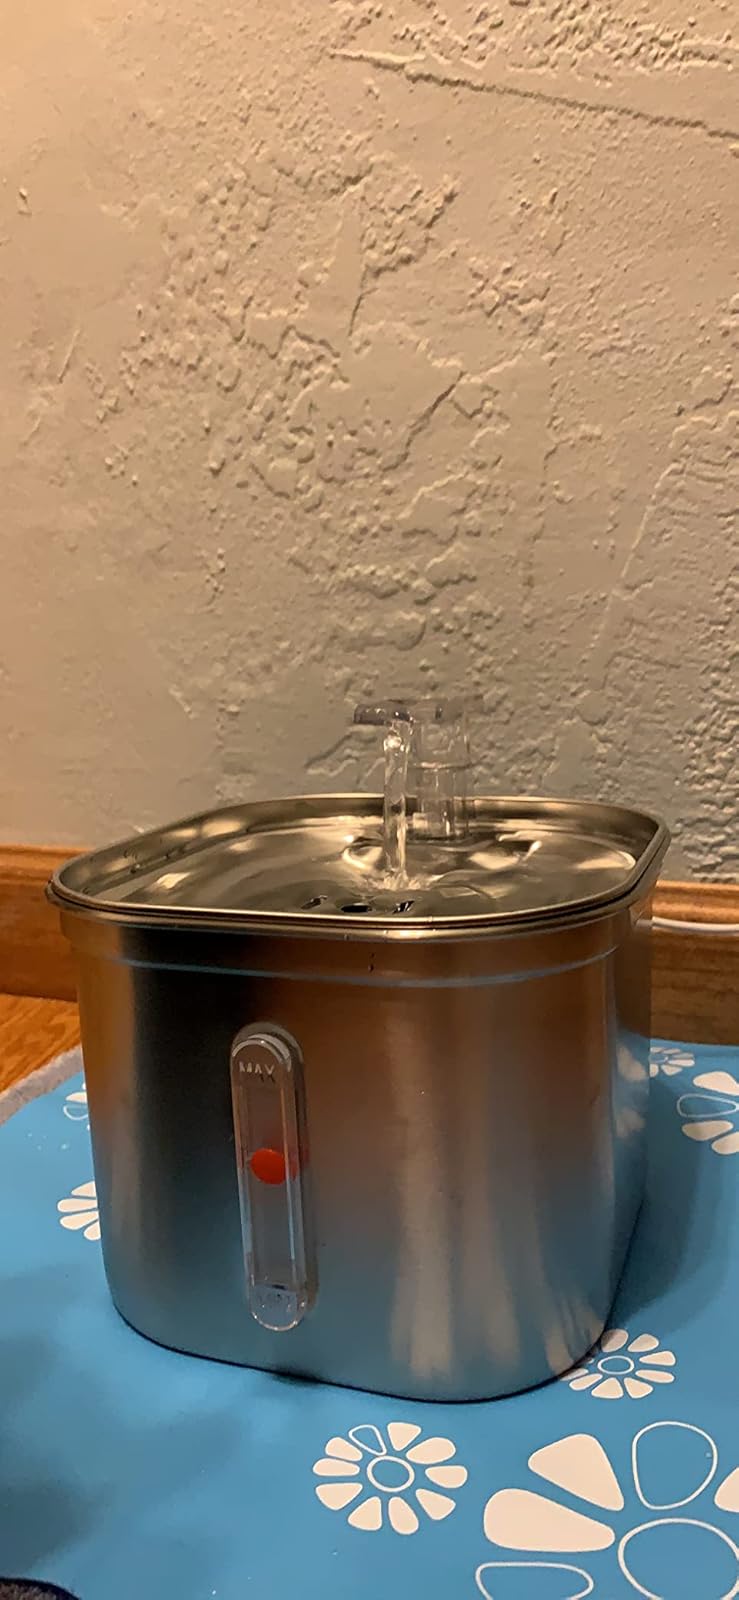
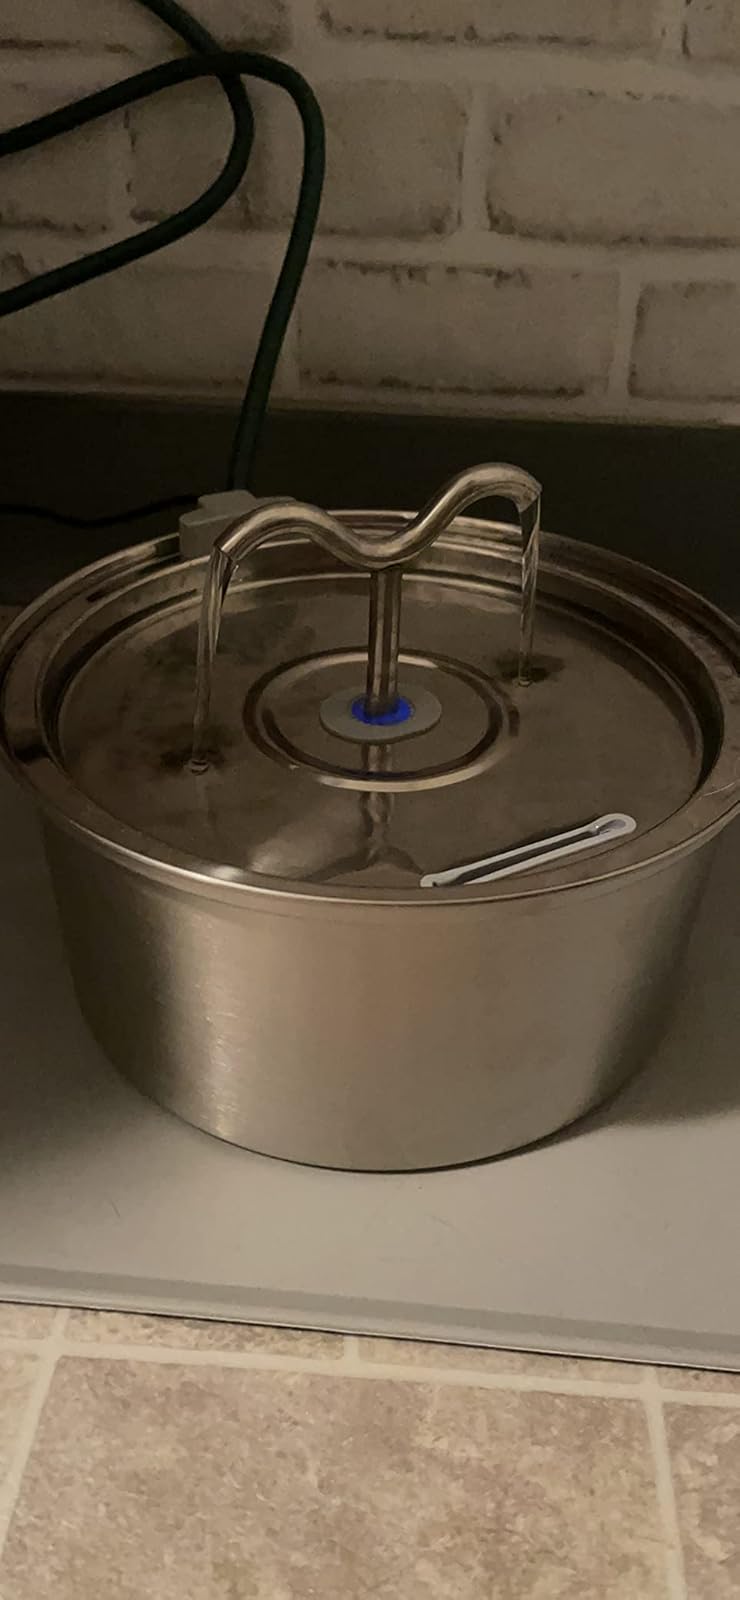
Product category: items_bowl
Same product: no